Rambakan Oya Dam

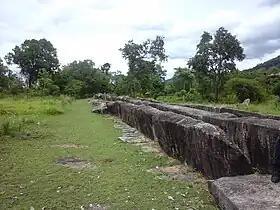
This nearby structure is believed to be made for the sluice gate of the tank

There is a one-mile longed old earthen dam can be seen, near to the newly constructed dam. It was constructed between Gorikanda and Galkanda with rip rap, in high quality. Around 250 feet long dressed stones made to use for the twin Barrel Sluice are still remaining in surrounding. Any way there is no evidence to prove that the construction was completed or the reservoir was functioned.